Sidewinding

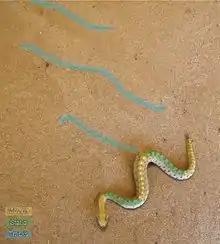
Sidewinding in a newborn sidewinder rattlesnake. Yellow regions are lifted above the sand and in motion at the time of the photo, while green regions are in static contact with the sand. Blue denotes tracks. Scale imprints are visible in the tracks, showing that the snake's body is static during ground contact.

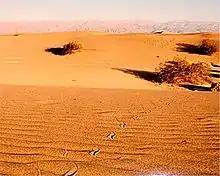
Tracks of a sidewinder in the sand

Sidewinding is a type of locomotion unique to snakes, used to move across loose or slippery substrates. It is most often used by the Saharan horned viper, "Cerastes cerastes", the Mojave sidewinder rattlesnake, "Crotalus cerastes", and the Namib desert sidewinding adder, "Bitis peringueyi", to move across loose desert sands, and also by Homalopsine snakes in Southeast Asia to move across tidal mud flats. Any number of caenophidian snakes can be induced to sidewind on smooth surfaces, though the difficulty in getting them to do so and their proficiency at it vary greatly.